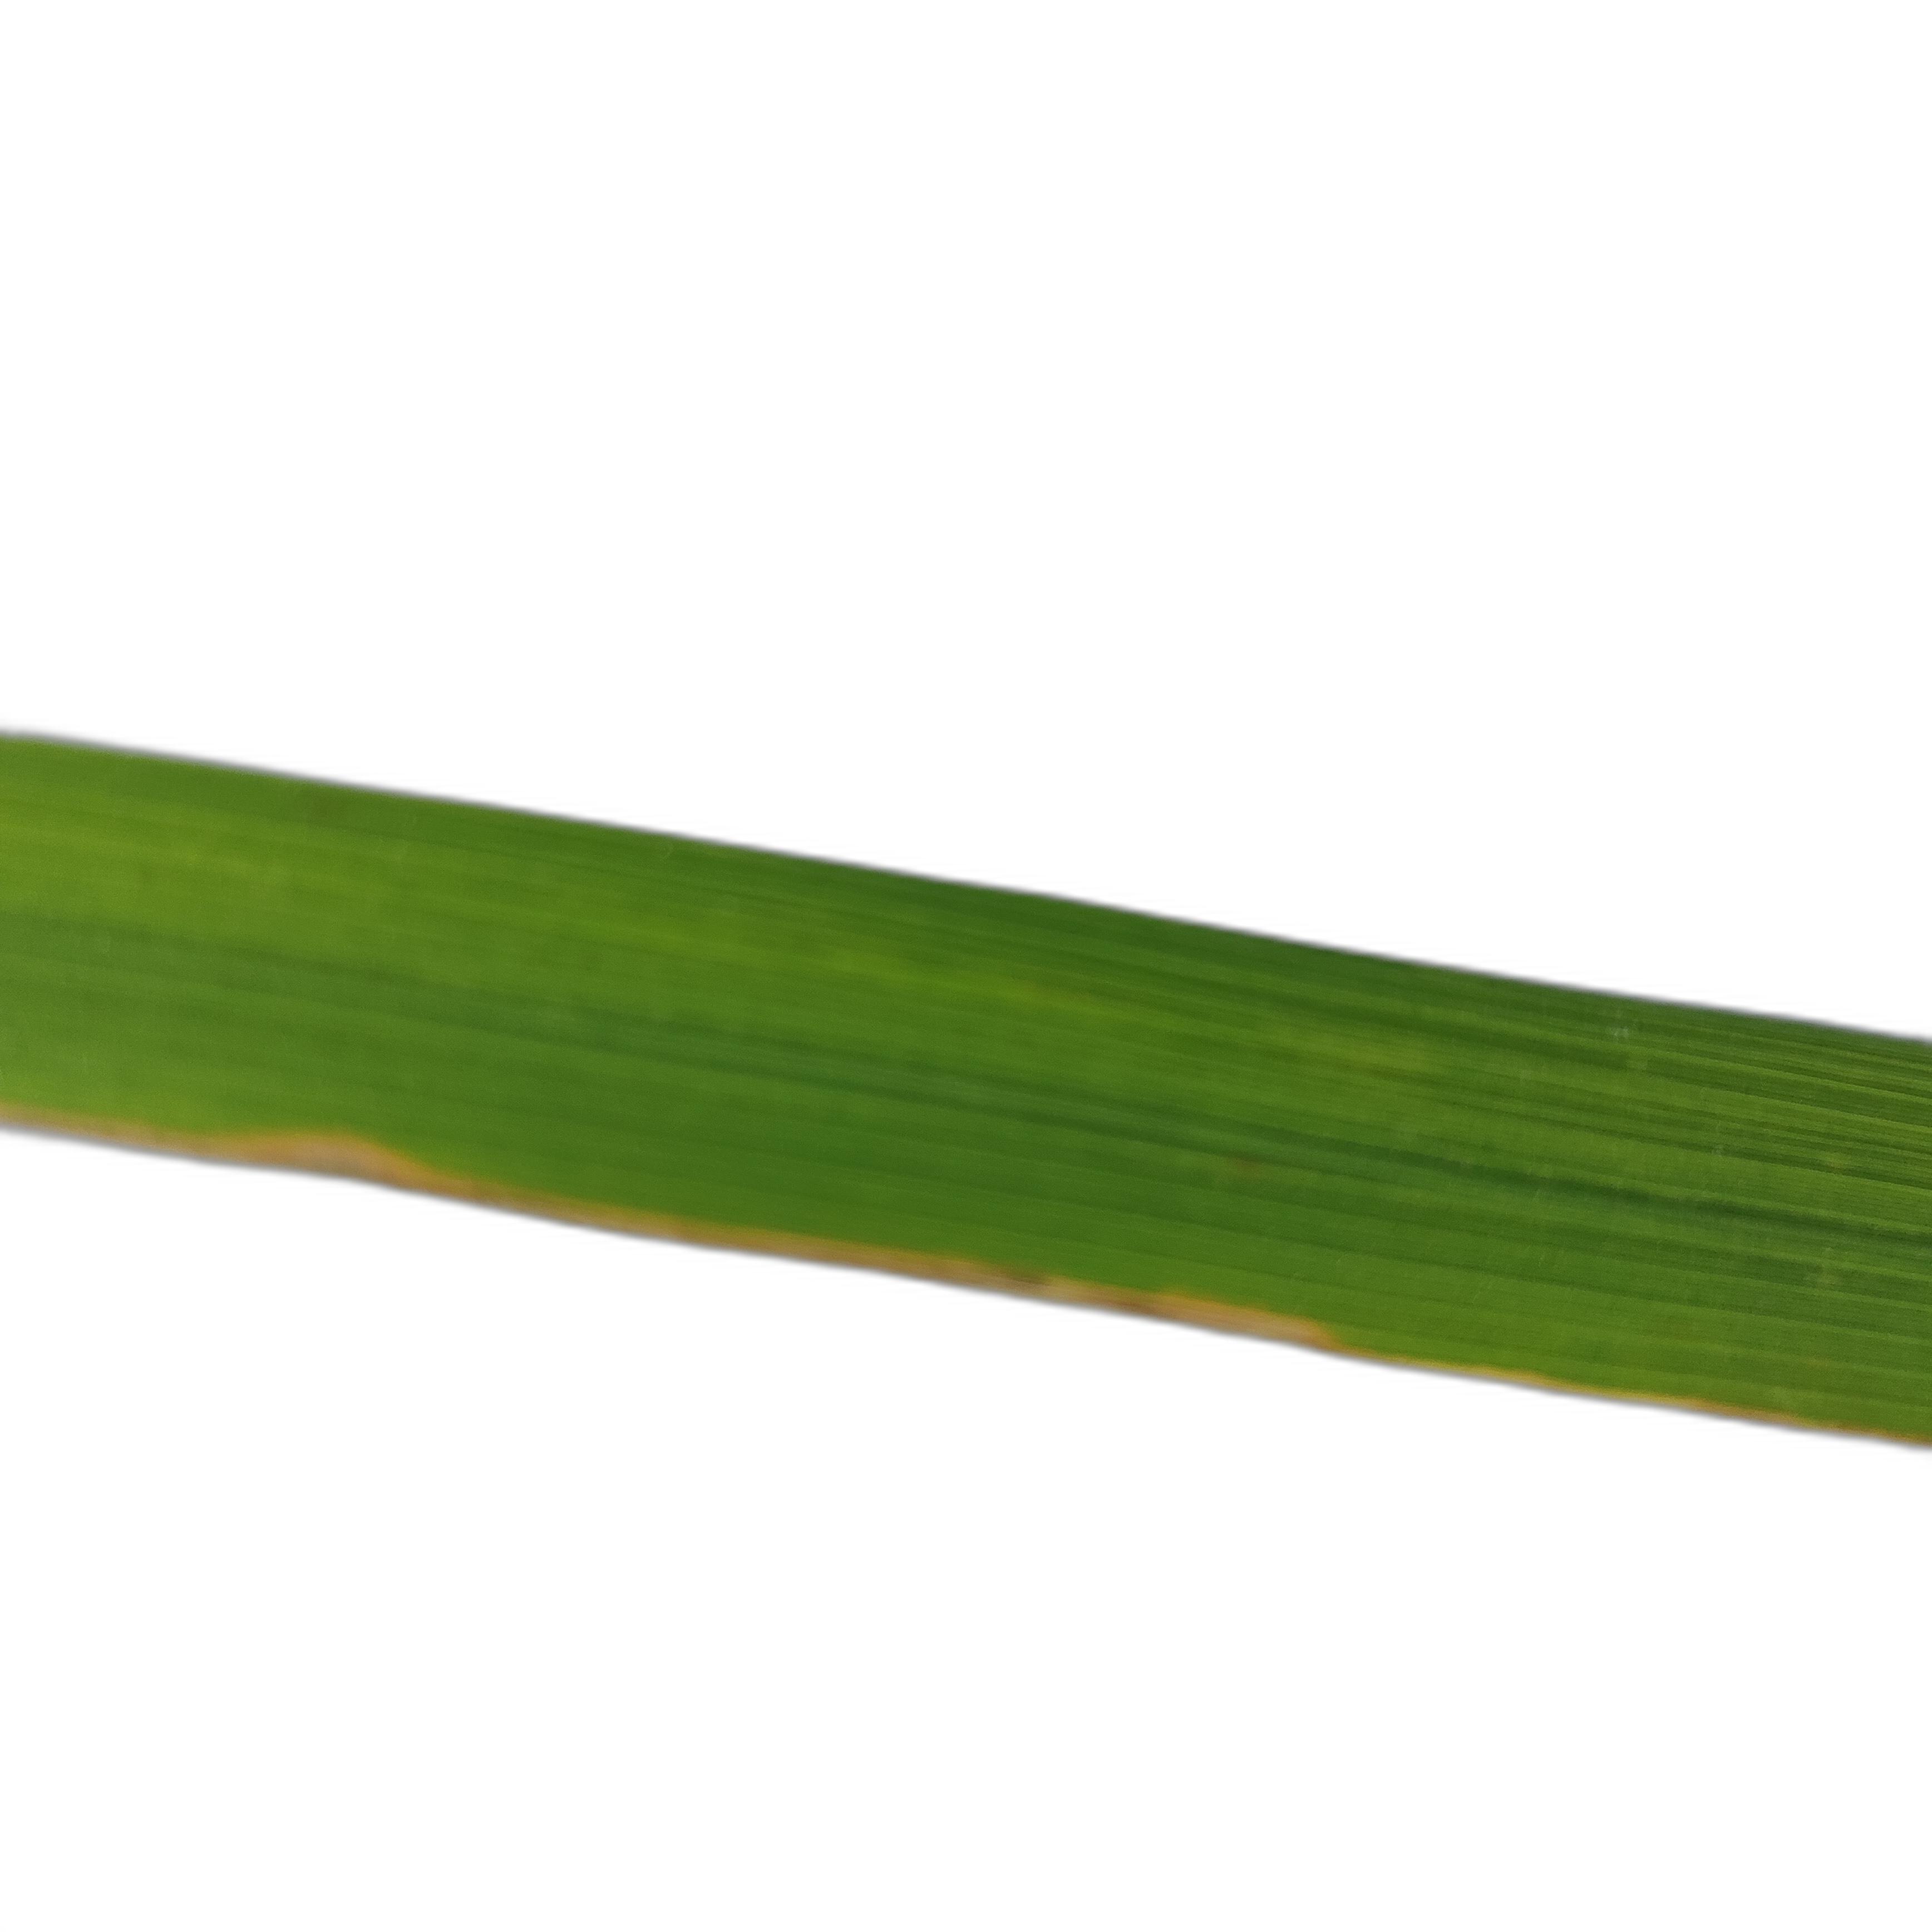
Label: Leaf Scald